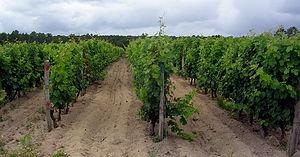
Le sables-de-l'océan est un vin issu du vignoble des « sables de l'océan », qui s'étend sur une frange littorale du département des Landes, de Lit-et-Mixe au nord à Capbreton au sud.